Ed Young (Fellowship Church)

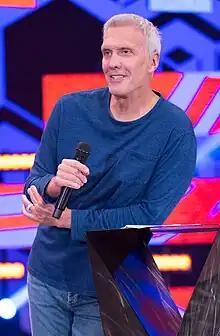
Pastor Ed Young of Fellowship Church

Edwin Barry "Ed" Young (born March 16, 1961) is the founding and senior pastor of Fellowship Church.